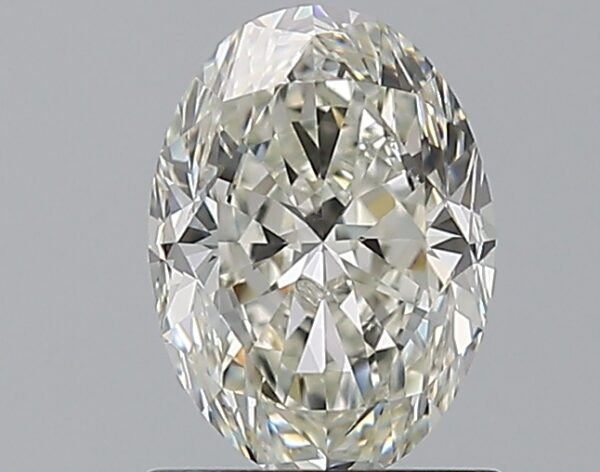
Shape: oval
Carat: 1.2
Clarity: VS2
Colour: J
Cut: GD
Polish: EX
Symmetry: VG
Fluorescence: N
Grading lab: GIA
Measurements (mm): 7.77 x 5.68 x 3.87